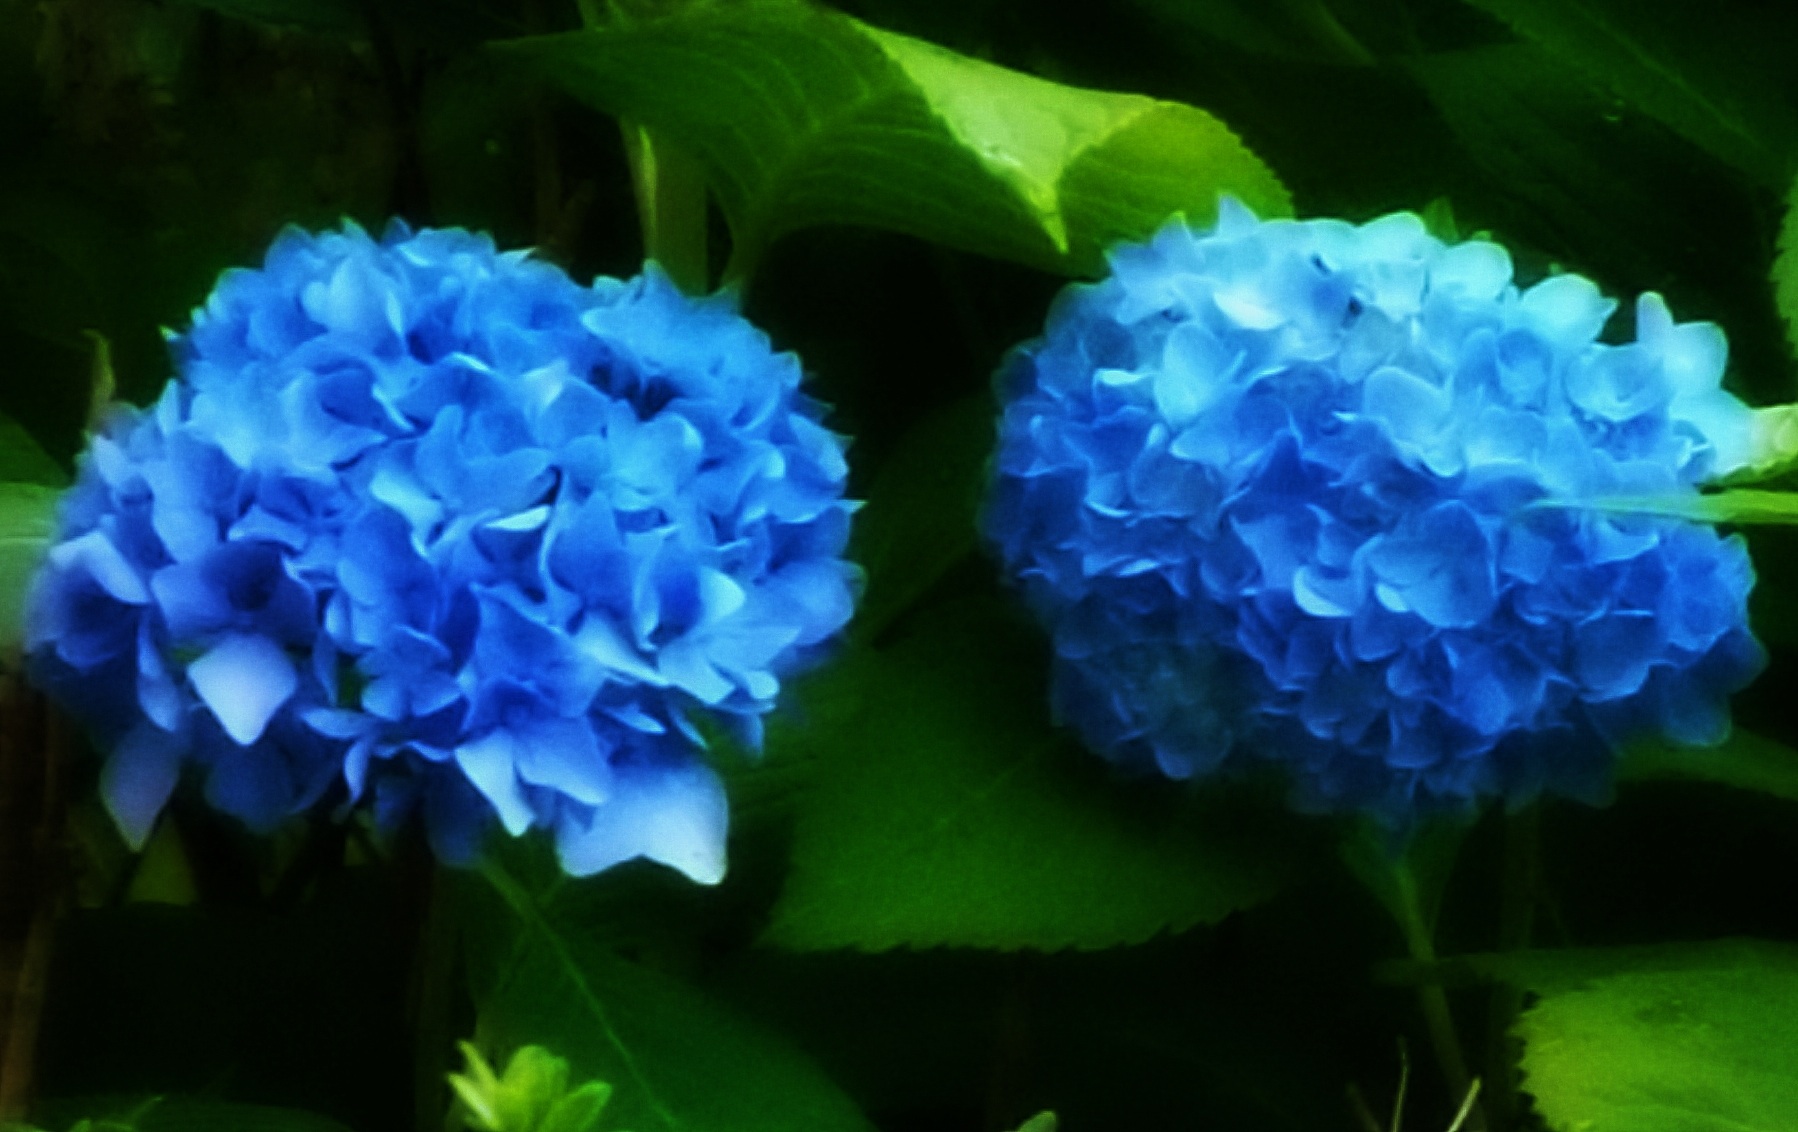
plant, flower, petal, hydrangea, flowering plant, hydrangeaceae, cornales, annual plant, land plant